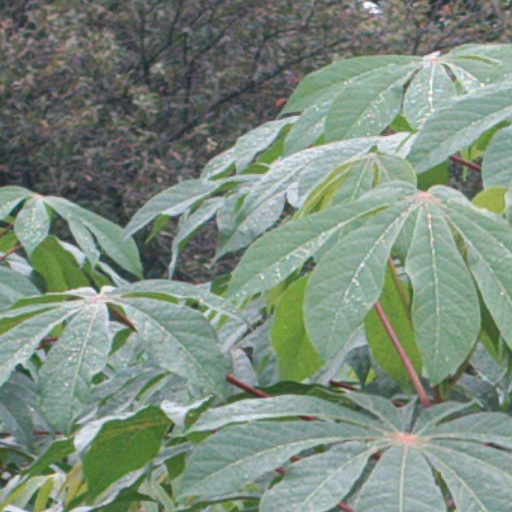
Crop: cassava